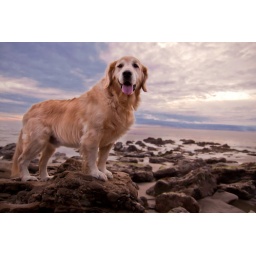
+2 in comments. Most likely the last of the beach pics I'll be posting. More of Champ on the rocks :)